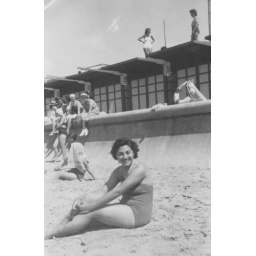
EGC girls at the beach in Alexandria, 1939